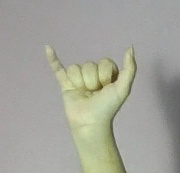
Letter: ya